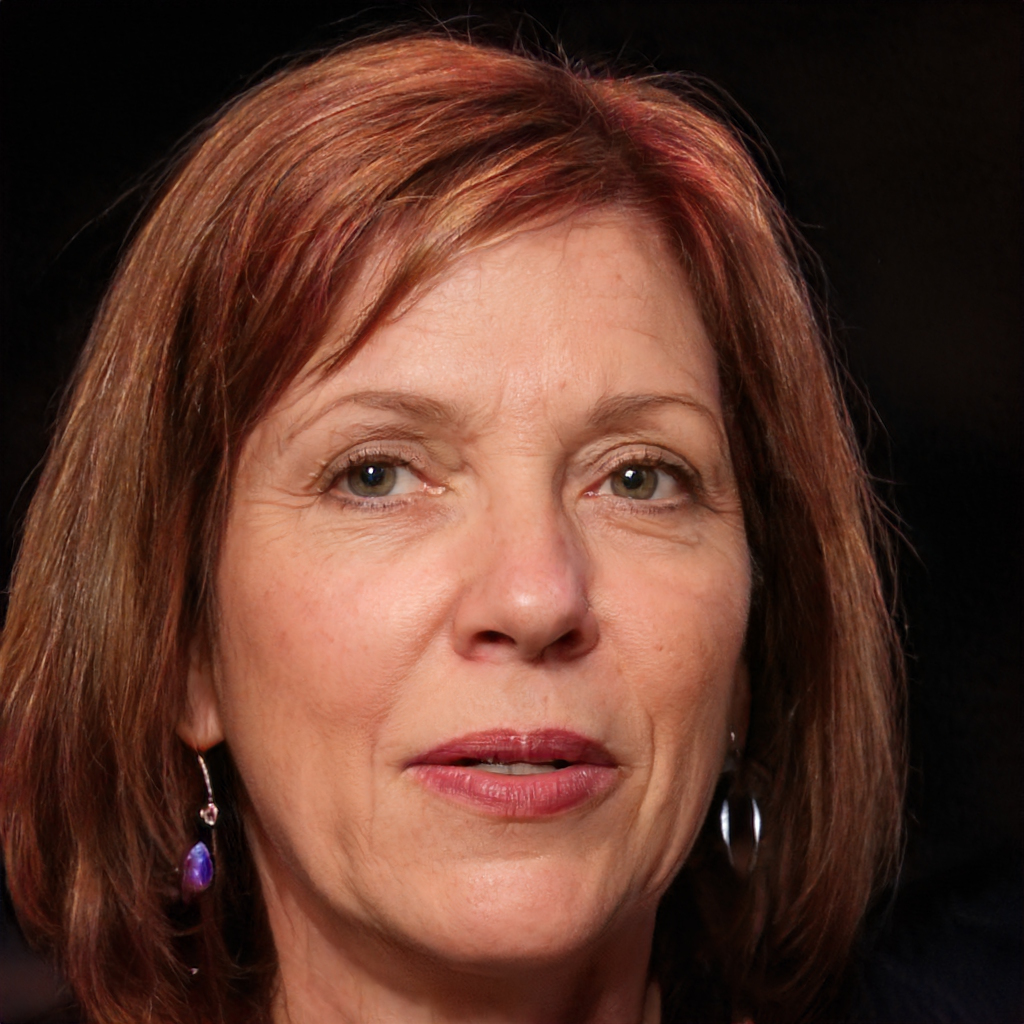
Label: Colored